Bani Hamida

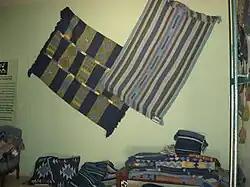
Bani Hamida Weavings

In 1869, members of the Bani Hamida shattered the recently discovered Moabite Stone into pieces by lighting a fire under it and then pouring cold water over it. The stele was discovered by Henry Baker Tristram on his trip with Sheikh Sattam Al-Fayez when they visited the Bani Hamida's territory. When Emir Fendi Al-Fayez sent his cousin's son Eid to negotiate the sale of the stone, members of the Bani Hamida decided to destroy the stone as an act of defiance of the Ottomans. In the aftermath, several Bani Hamida were killed. Though many of the fragments were later retrieved, the full text, one of the earliest Hebrew-related scripts, was only preserved through a hurried copy made under difficult conditions.